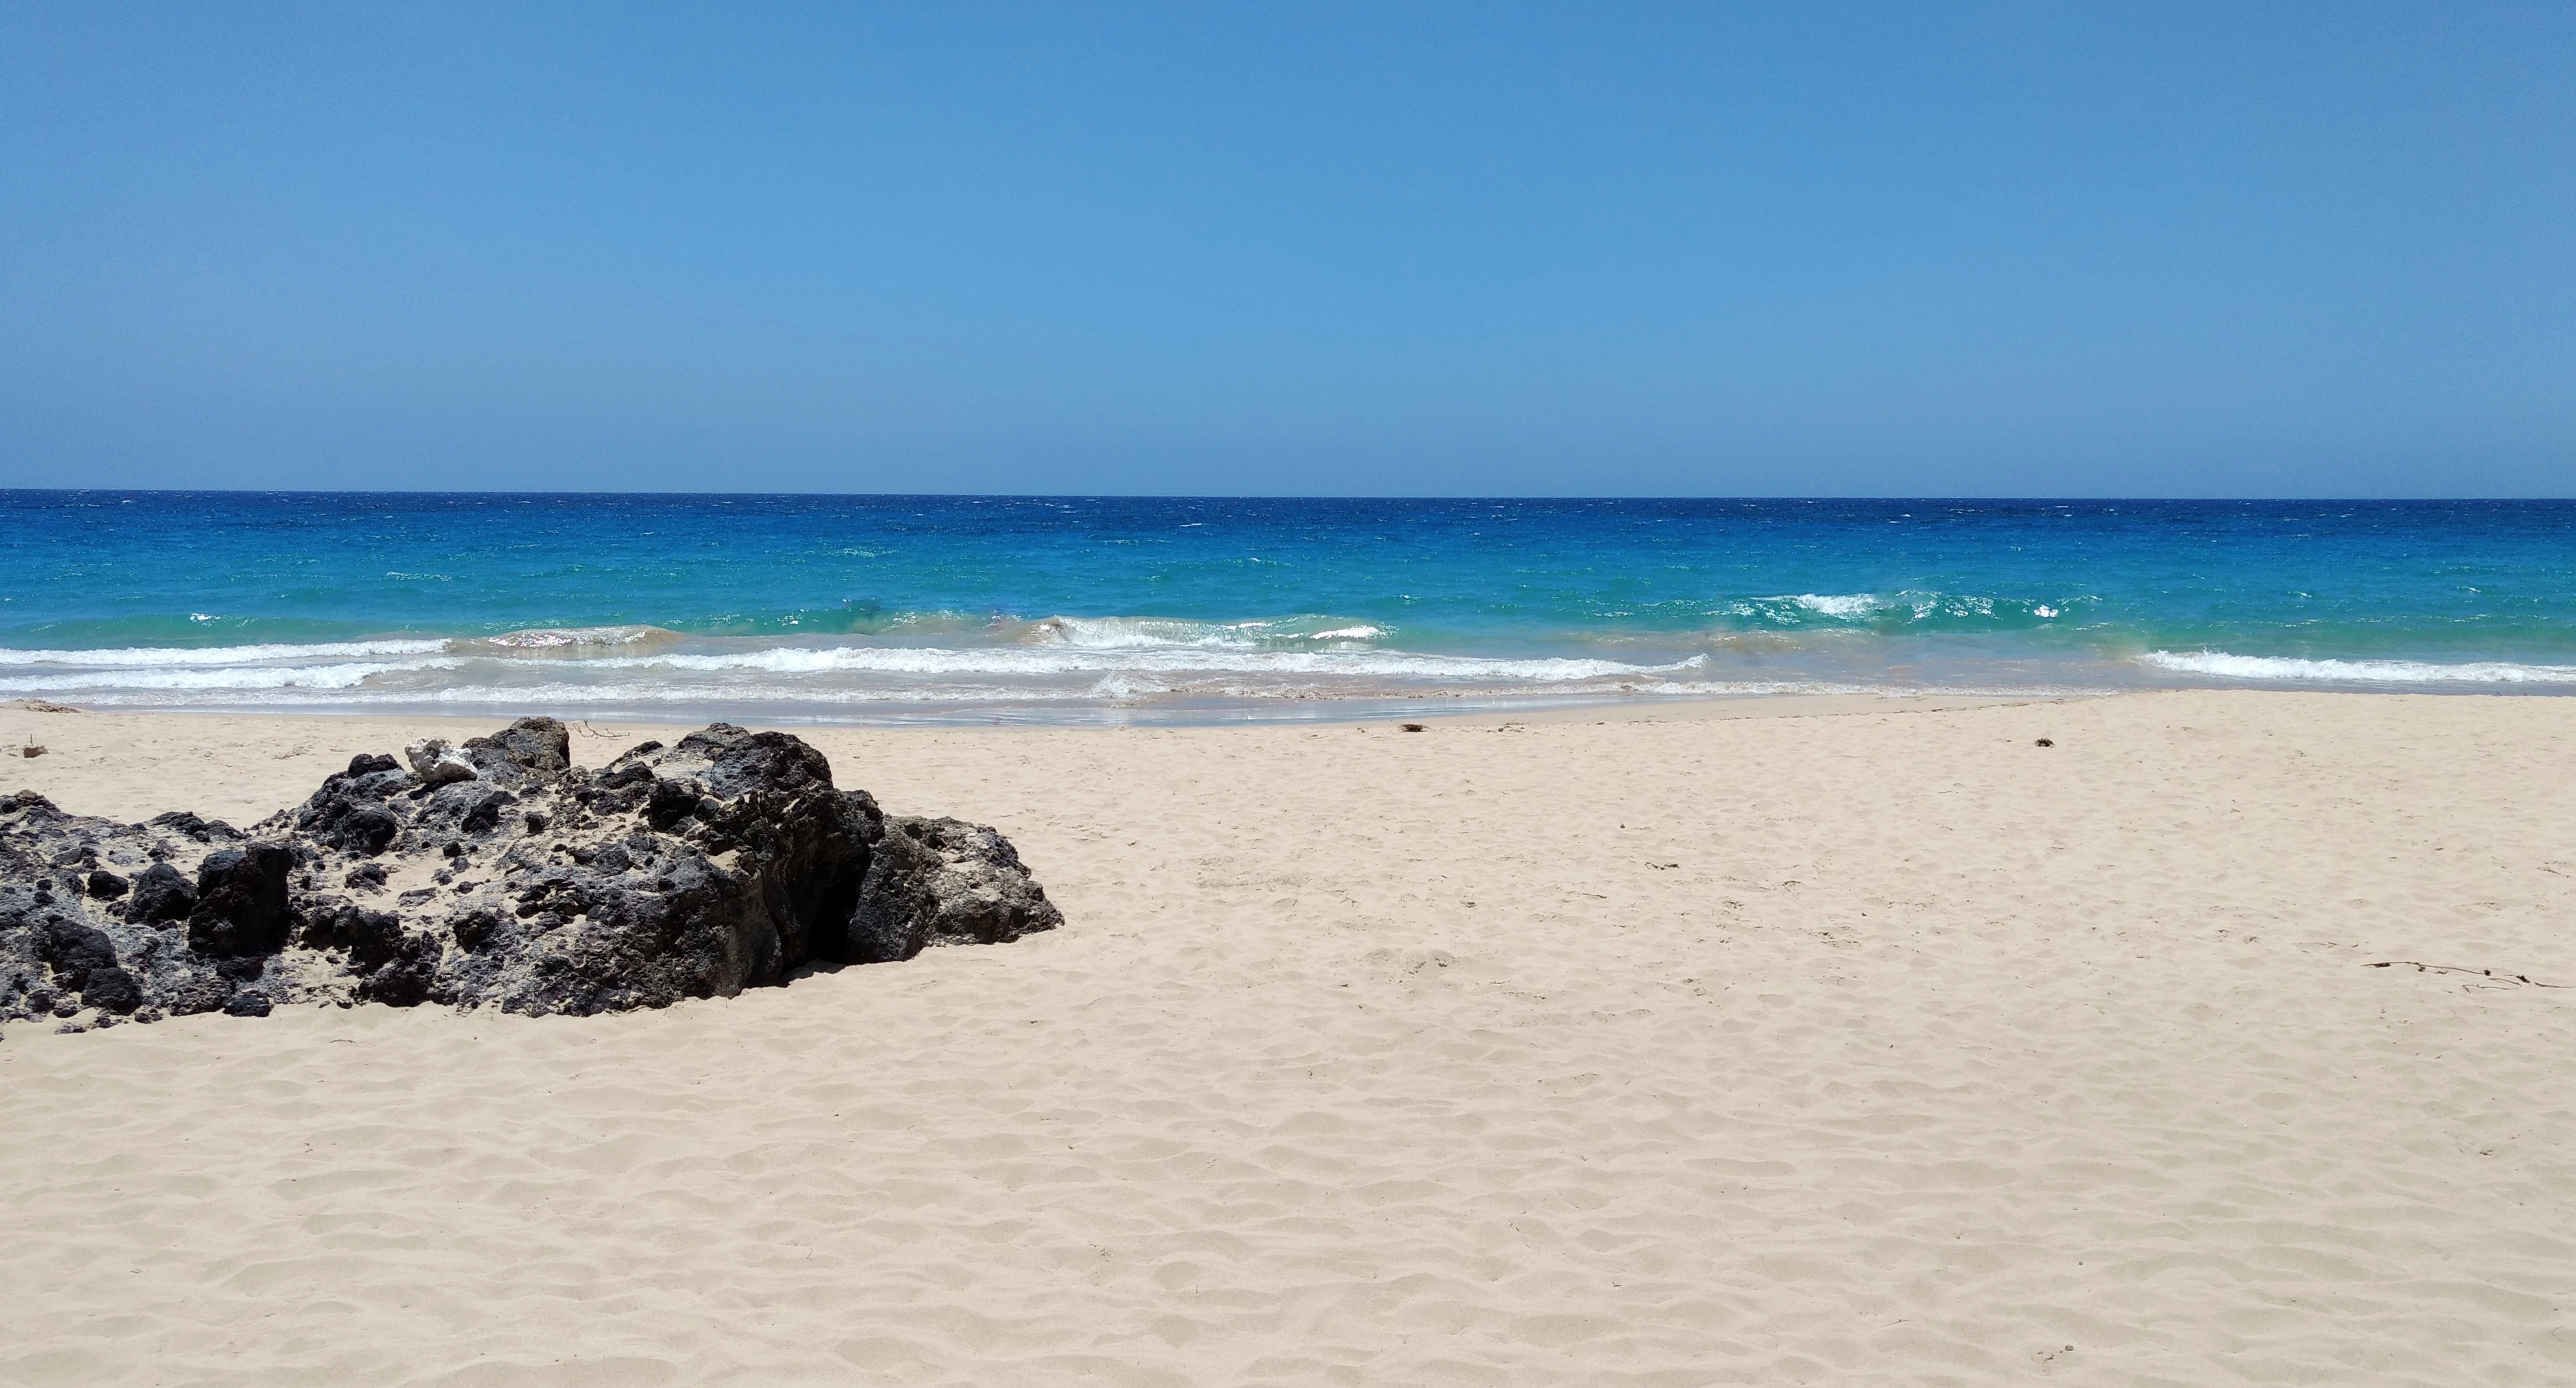
beach, landscape, sea, coast, sand, ocean, horizon, shore, wave, vacation, bay, blue, hawaii, material, body of water, waves, cape, volcanic rock, wind wave